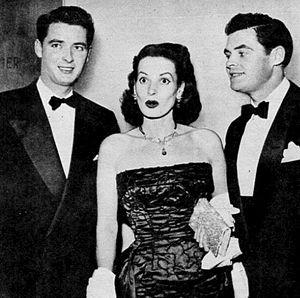
New Mexico est un film américain de Sam Peckinpah sorti en 1961.